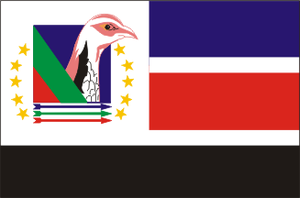
La Resistência Nacional Moçambicana plus connue sous son acronyme ReNaMo ou RENAMO est une ancienne guérilla armée du Mozambique transformée en parti politique depuis la fin de la guerre civile en 1992. Depuis mai 2018, le chef de la Renamo est Ossufo Momade. Le parti est actuellement affilié à l'Internationale démocrate centriste et membre associé de l'Union démocrate internationale.